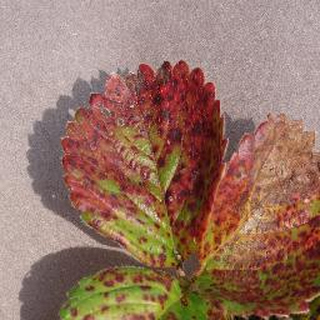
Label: strawberry_leaf_scorch